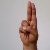
The image shows a hand gesture representing the letter 'U' in Indian Sign Language.